Bill Archer

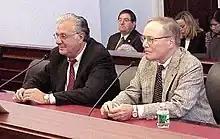
Archer (right) with Dick Armey (left) at a House Budget Committee meeting in October 2004

After retirement from politics in 2001, Archer remained active in public life and maintained a home in Washington. After Paul H. O'Neill resigned as Treasury Secretary in 2002, Archer was considered as a possible successor. He is the namesake of a distinguished fellowship program with the University of Texas System, the Archer Fellowship Program (www.archercenter.org). The highly competitive program brings students from all over the UT System to Washington, D.C. for a full semester of classes and internships in the nation's political center. He was chairman of the International Conservation Caucus Foundation from 2006 to 2009. He currently acts as Senior Policy Analyst at PricewaterhouseCoopers, and occasional guest lecturer.